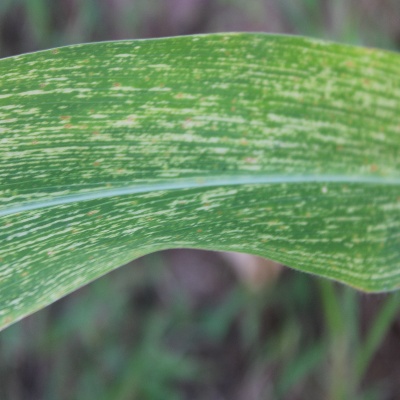
Crop: Maize
Condition: streak virus